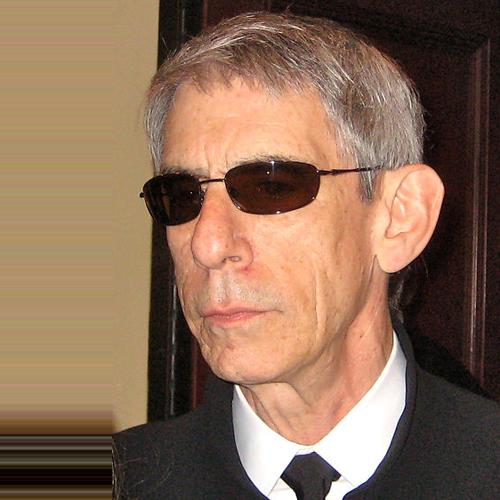
Age: 64